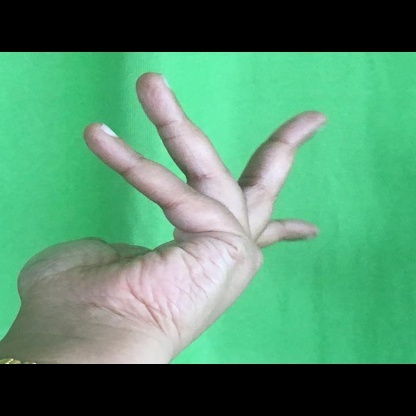
Mudra: Alapadmam